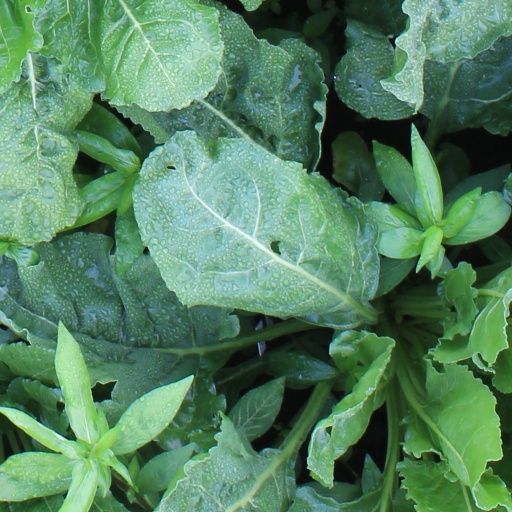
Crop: sugar beet